Great Western Trail (board game)

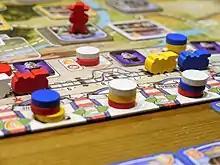
The delivery track

The game progresses as the players advance along the trail toward Kansas City. Upon reaching this destination, five actions are executed: the trading areas are re-stocked, two worker supply areas are filled, the cattle are delivered, and finally, the cattle are loaded onto trains for shipment "further into the wild west". Delivery of cattle is accomplished by a player submitting cattle cards in their hands; they receive coins to the value of the sum of the points on the unique cattle cards they have delivered, plus any certificates on their player board that they choose to spend. Shipment of cattle can be made to any city along the track having a value no higher than the value obtained in the delivery phase. The player takes a piece from their board and places it on the selected space. Removal of this piece from the player board enables them to use one of a new action, a larger certificate capacity, greater movement, or larger hand size.